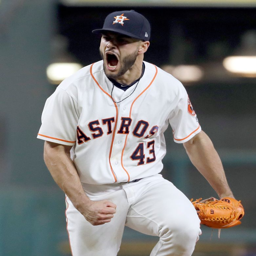
athlete yells after striking out baseball player to end the top of the sixth inning of a baseball game